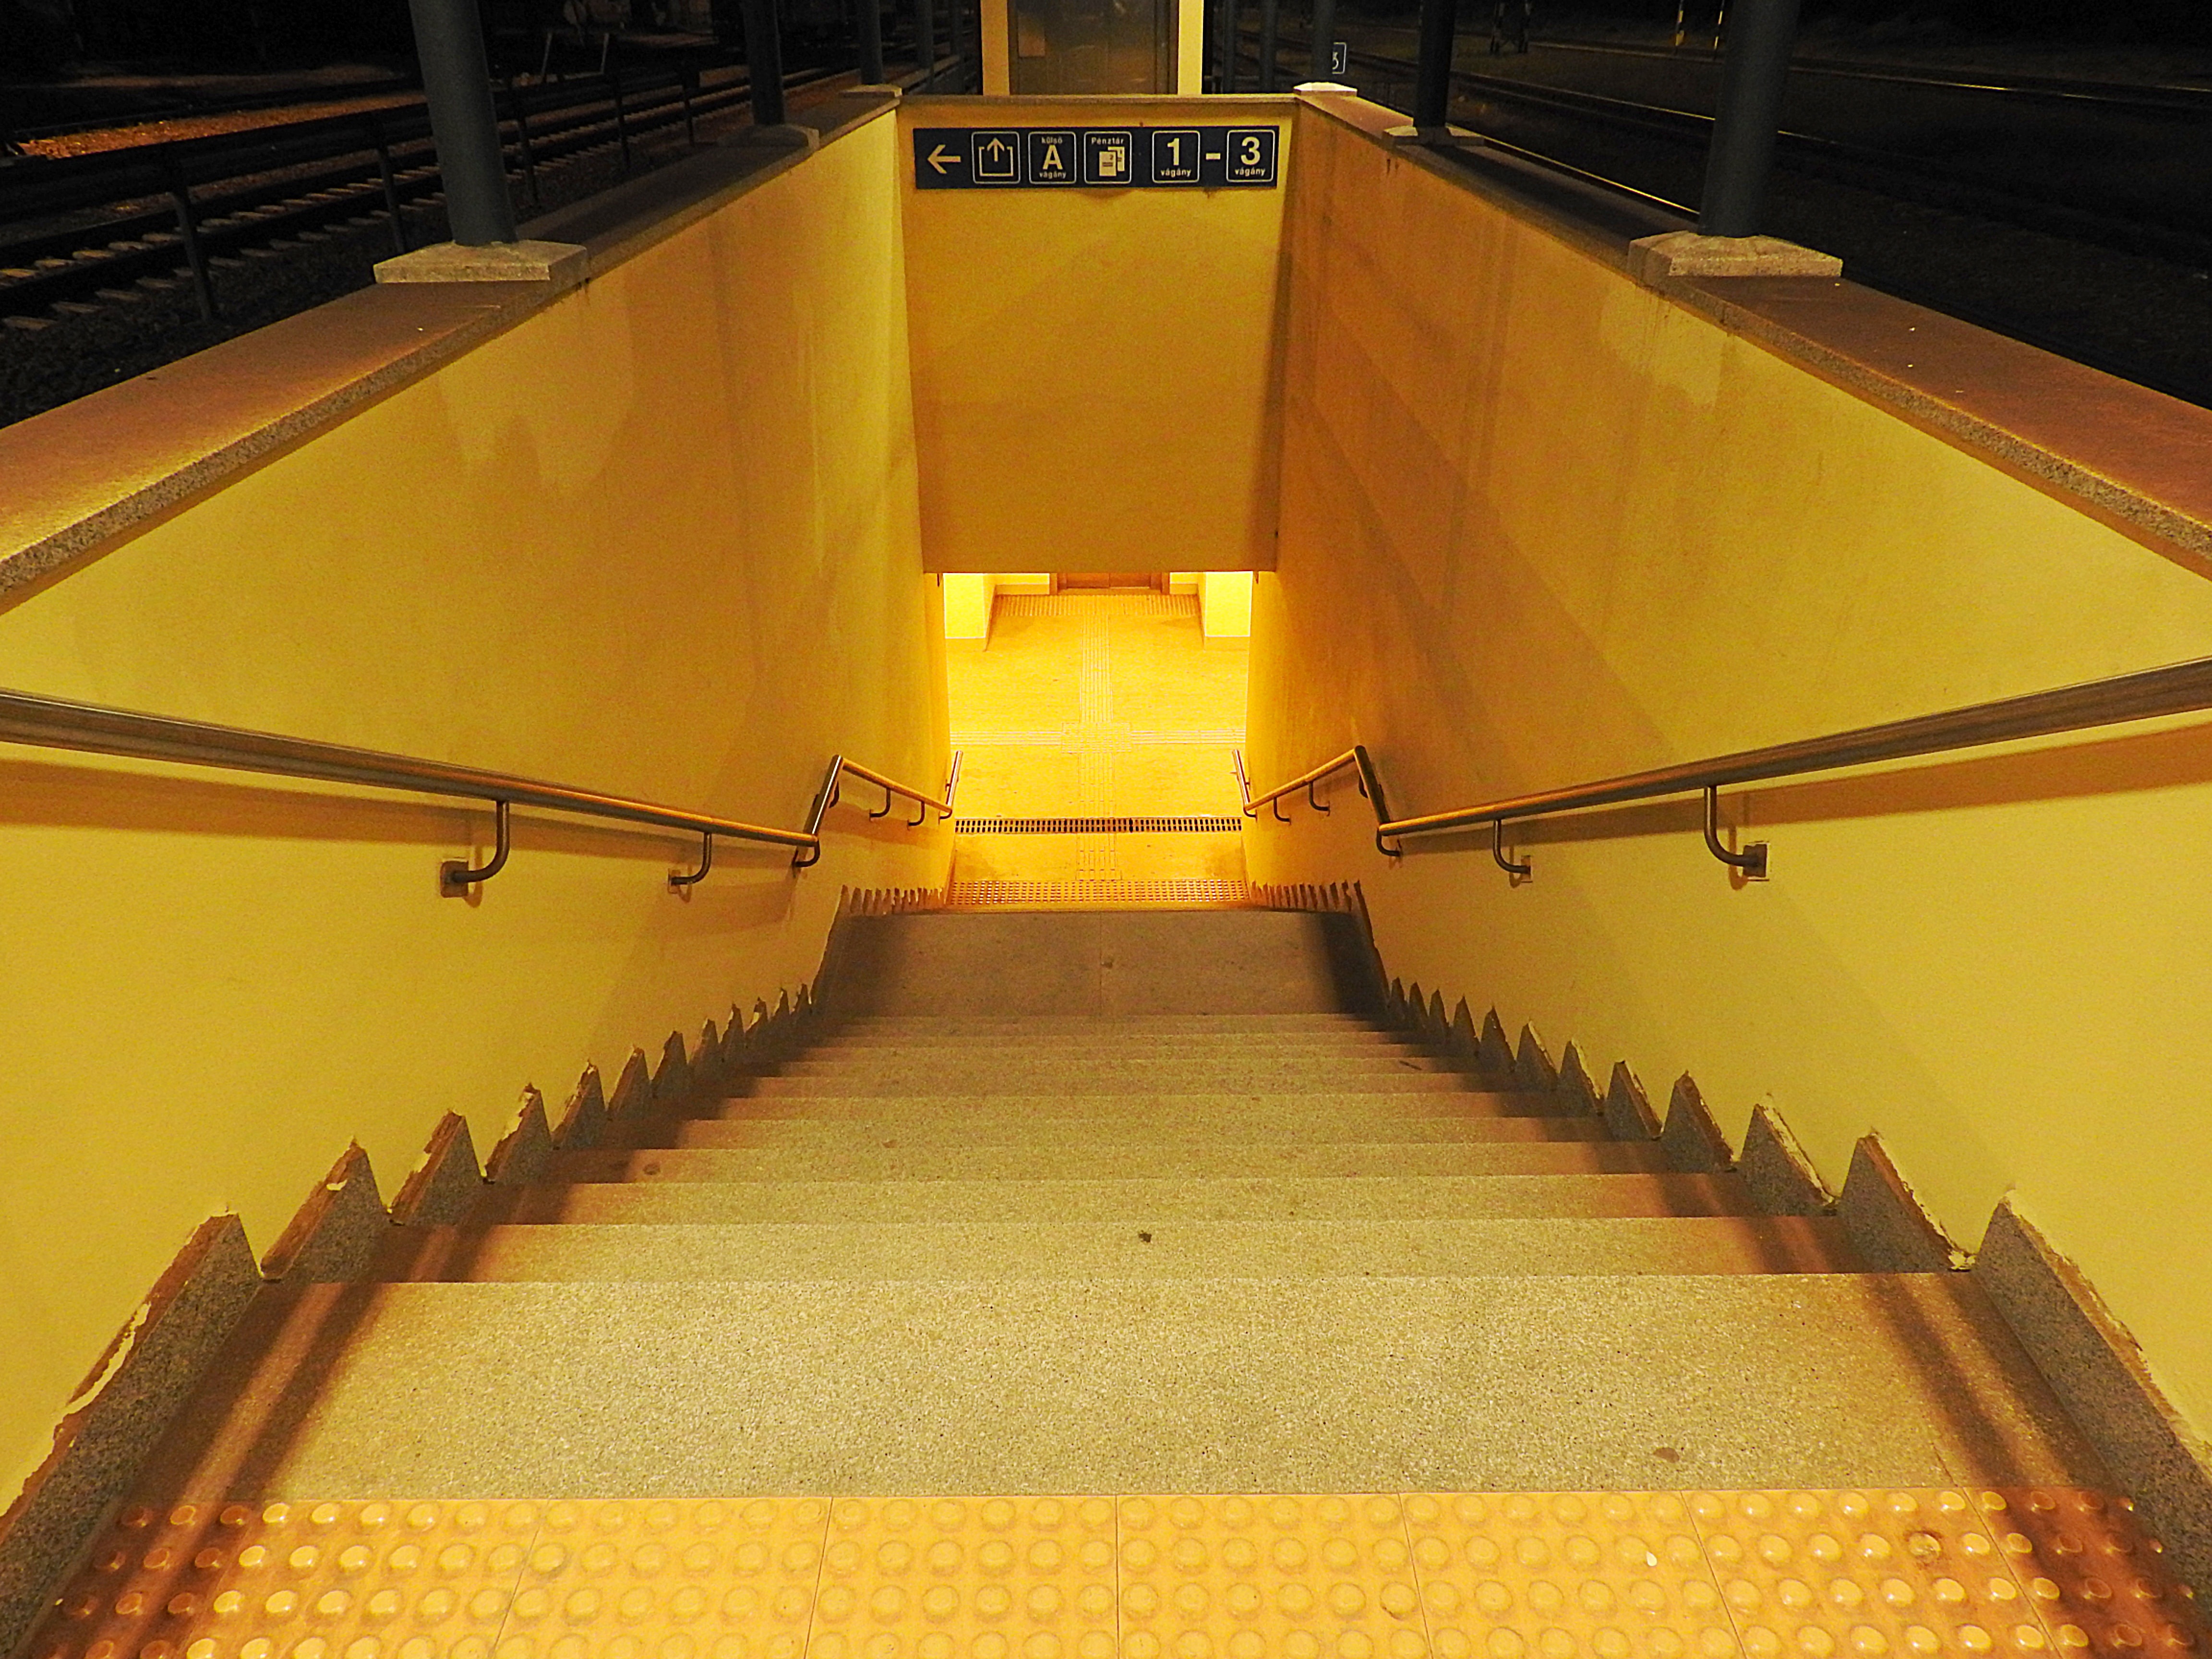
wood, track, floor, tunnel, transport, yellow, passage, underpass, gradually, railway underpass